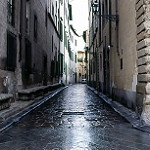
Label: non_damage_buildings_street